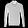
Label: Pullover